Burgos

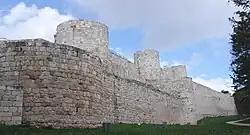
Ruins of the Castle of Burgos, of possible Visigothic origin

Burgos was founded in 884 as an outpost of this expanding Christian frontier, when Diego Rodríguez "Porcelos", count of Castile, governed this territory with orders to promote the increase of the Christian population; with this end in view he gathered the inhabitants of the surrounding country into one fortified village. The city began to be called "Caput Castellae" ("Cabeza de Castilla" or "Head of Castile"). The county ("condado") of Castile, subject to the Kings of León, continued to be governed by counts and was gradually extended; one of these counts, Fernán González, established his independence.